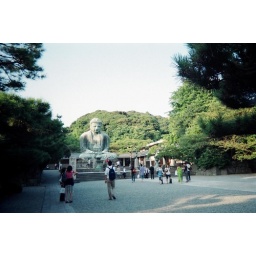
The central courtyard of the Kotokou-in Monastery. Many of the pine trees here were planted by Thai royalty.